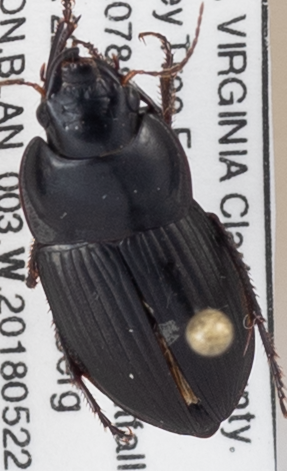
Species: Anisodactylus ovularis
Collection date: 2018-05-22
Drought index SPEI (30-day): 1.69
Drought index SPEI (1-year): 0.26
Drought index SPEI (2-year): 0.642